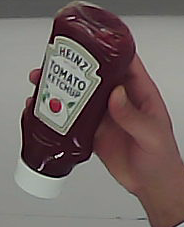
Product: heinz_ketchup